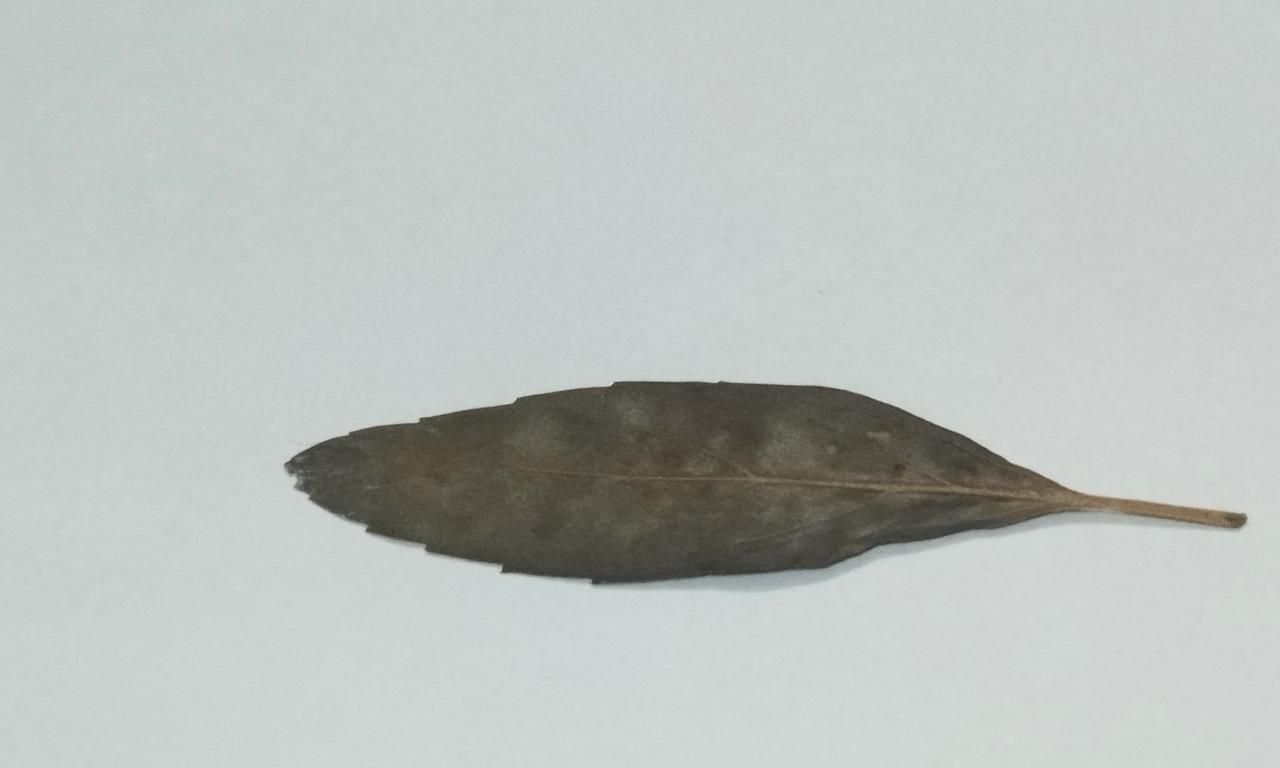
Label: Dried